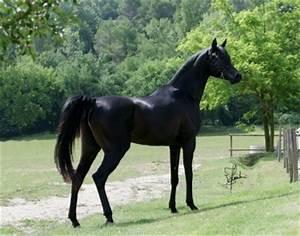
horse